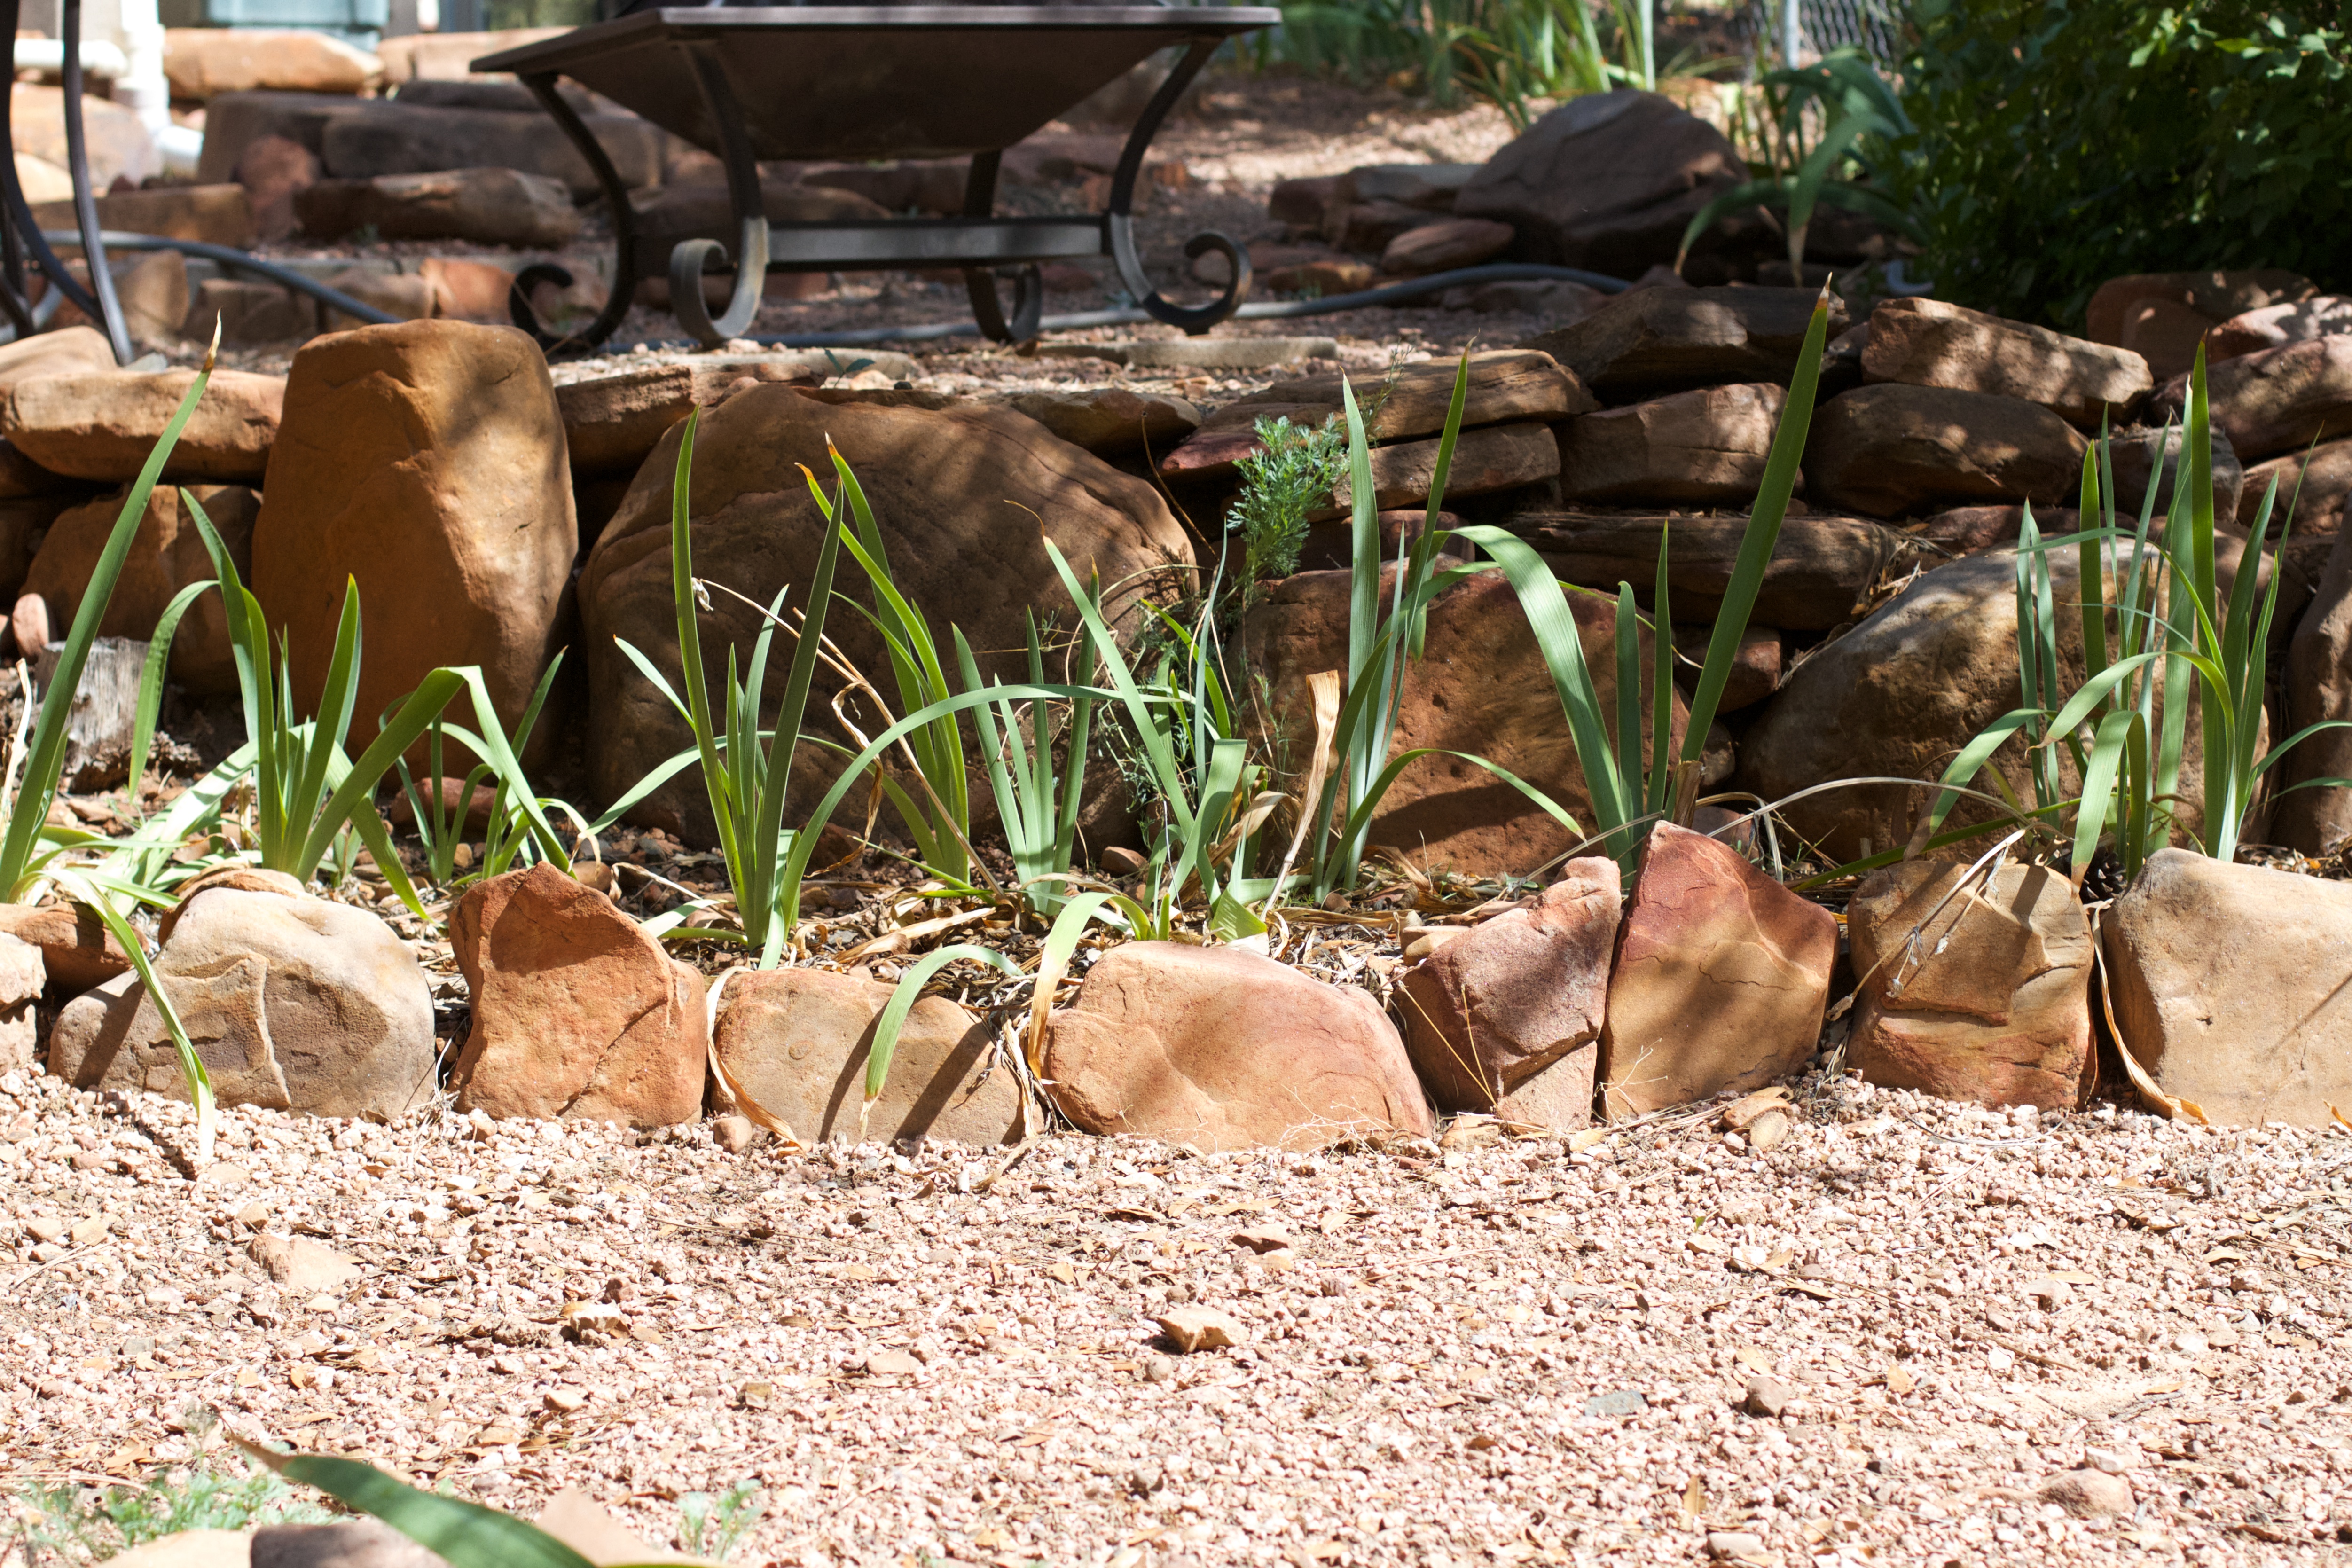
wildlife, zoo, fauna, gardenphor